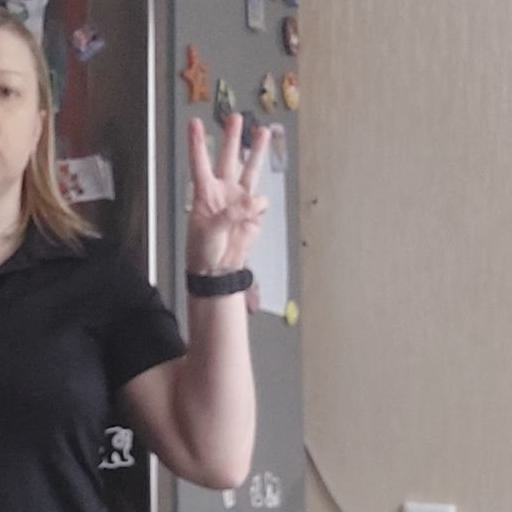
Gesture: three